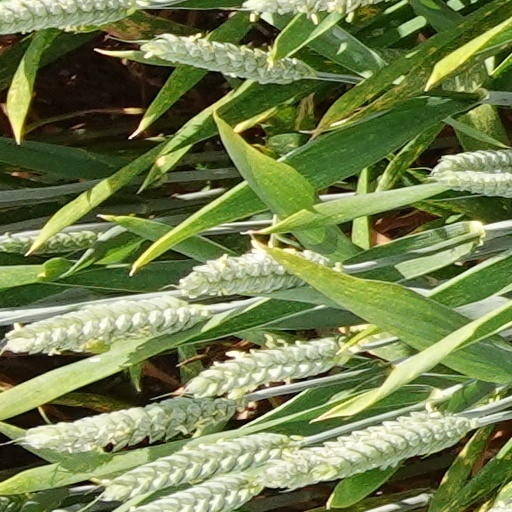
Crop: wheat